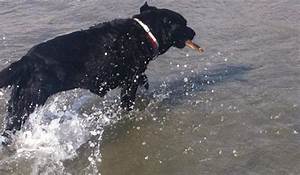
Label: dog